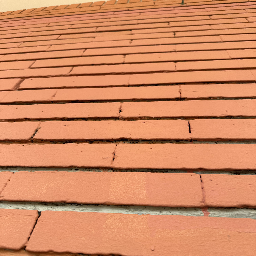
Material: Brick